Team Lotus

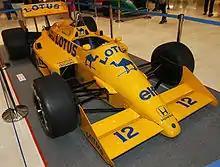
Ayrton Senna's Lotus 99T on display in 2010. The Brazilian driver gave Lotus its last Grand Prix win when he won the 1987 Detroit Grand Prix in the active suspension-equipped 99T.

After Chapman's death, the racing team was continued by his widow, Hazel, and managed by Peter Warr, but a series of F1 designs proved unsuccessful since then. Midway through 1983 Lotus hired French designer Gérard Ducarouge and, in five weeks, he built the Renault turbo powered 94T. A switch to Goodyear tyres in 1984 enabled Elio de Angelis to finish third in the World Championship, despite the fact that the Italian did not win a race. The team also finished in 3rd place in the Constructors' Championship.